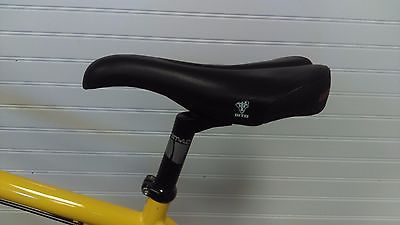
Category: bicycle